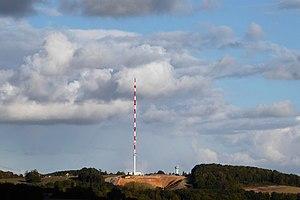
pylône de l'émetteur (hauteur
L'émetteur de Montlandon est une installation servant à la diffusion des chaînes de télévision en numérique, de radio FM, de téléphonie mobile et d'autres transmissions. Il est exploité par l'opérateur TDF. Il est constitué d'un pylône autostable de 200 mètres de haut.
Montlandon est une commune française située dans le département d'Eure-et-Loir en région Centre-Val de Loire.